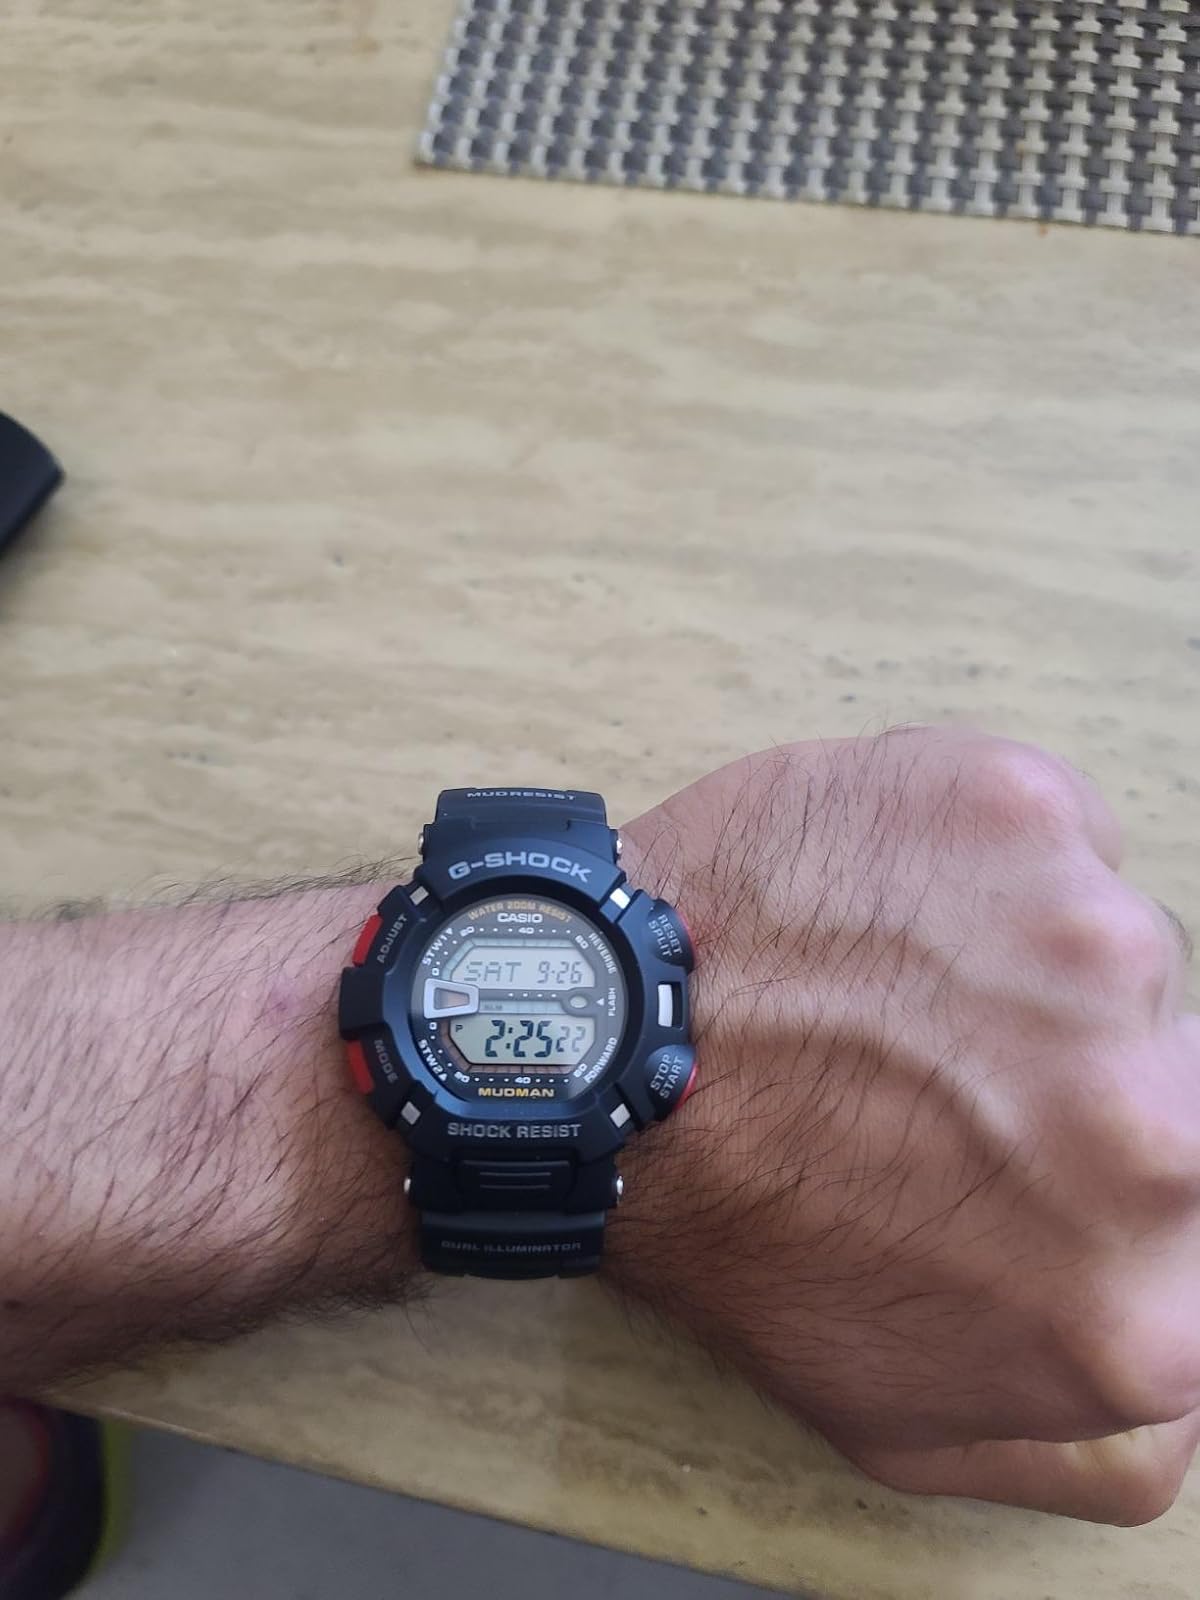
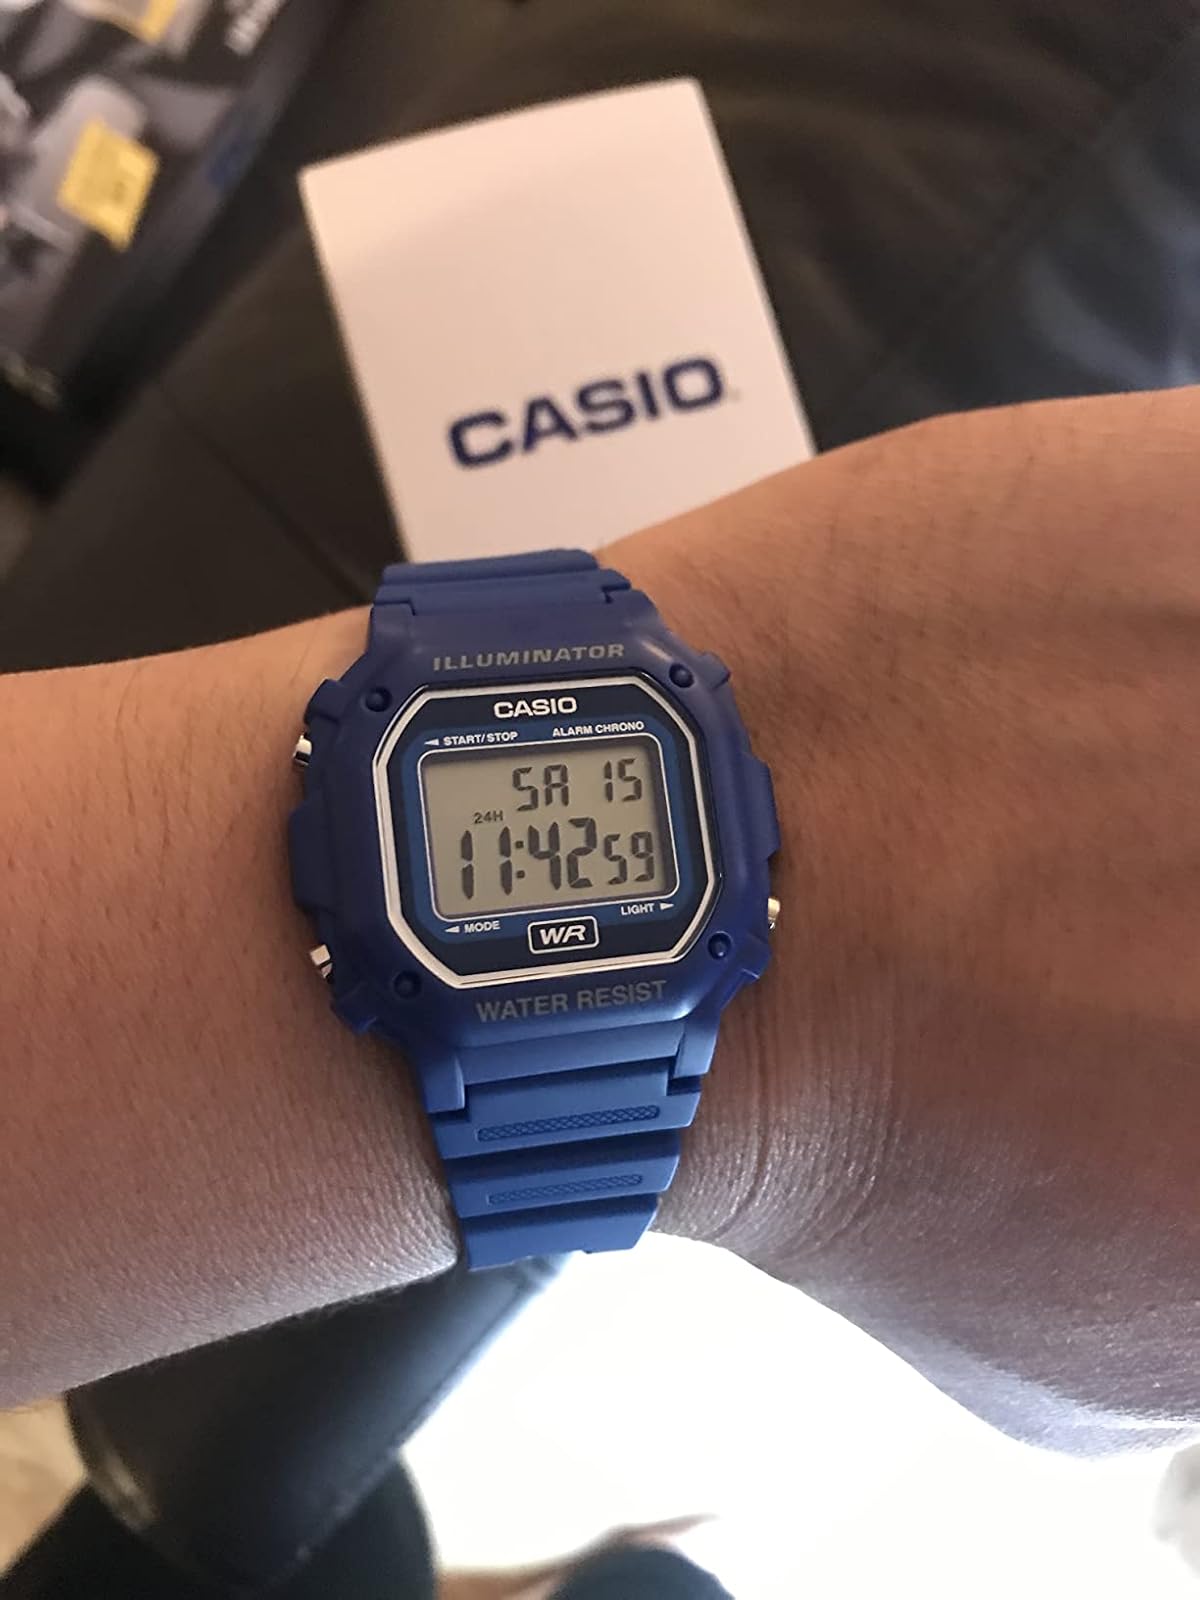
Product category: accessories_watch
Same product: no